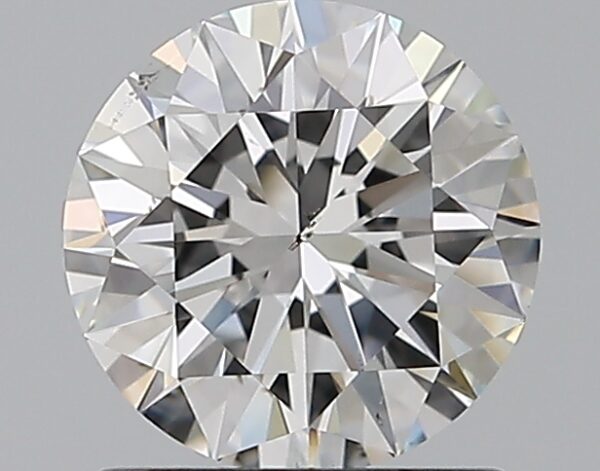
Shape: round
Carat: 1.01
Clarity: SI1
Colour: E
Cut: EX
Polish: EX
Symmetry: EX
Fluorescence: F
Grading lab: GIA
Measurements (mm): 6.47 x 6.51 x 3.97